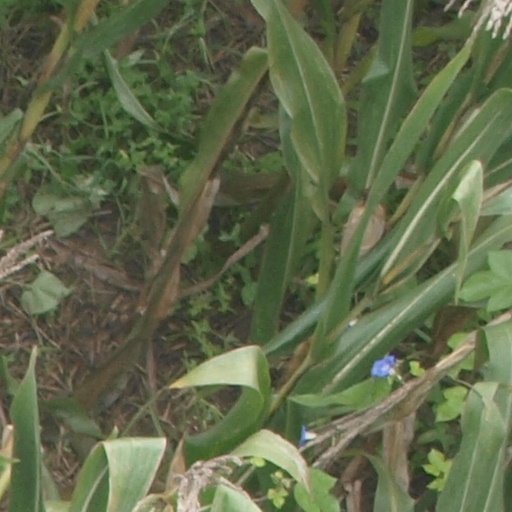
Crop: maize; corn